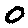
Label: 0